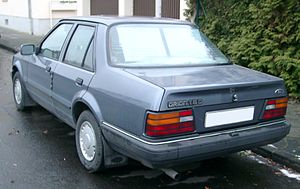
Ford Orion / Orion '83 / Orion '86
Ford Orion var en personbilsmodel fra Ford Motor Company. Modellen var fra efteråret 1983 til slutningen af 1993 den 4-dørs sedanpendant til Ford Escort.